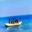
Label: ship